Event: Nepal Earthquake
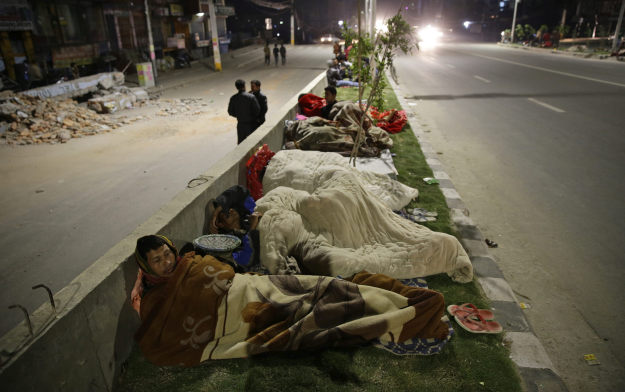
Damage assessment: damage